Neva Gerber

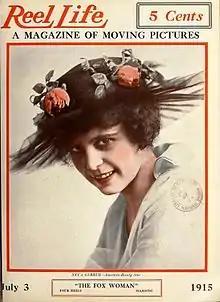
Gerber on cover of "Reel Life", 1915

After her graduation from high school, Gerber became an actress and appeared in several one-reelers. Her film debut came in "The Flower Girl's Romance" (1912). Beginning in 1917, she starred in multiple serial films, and she is considered one of the top ten "serial queens" of the silent film period. She teamed with director and actor Ben F. Wilson in many of these productions, and starred in the first crude sound era serial, "The Voice from the Sky", also directed by Wilson. However, her career stalled in 1930 after Wilson died from heart disease. Gerber retired from acting shortly thereafter.